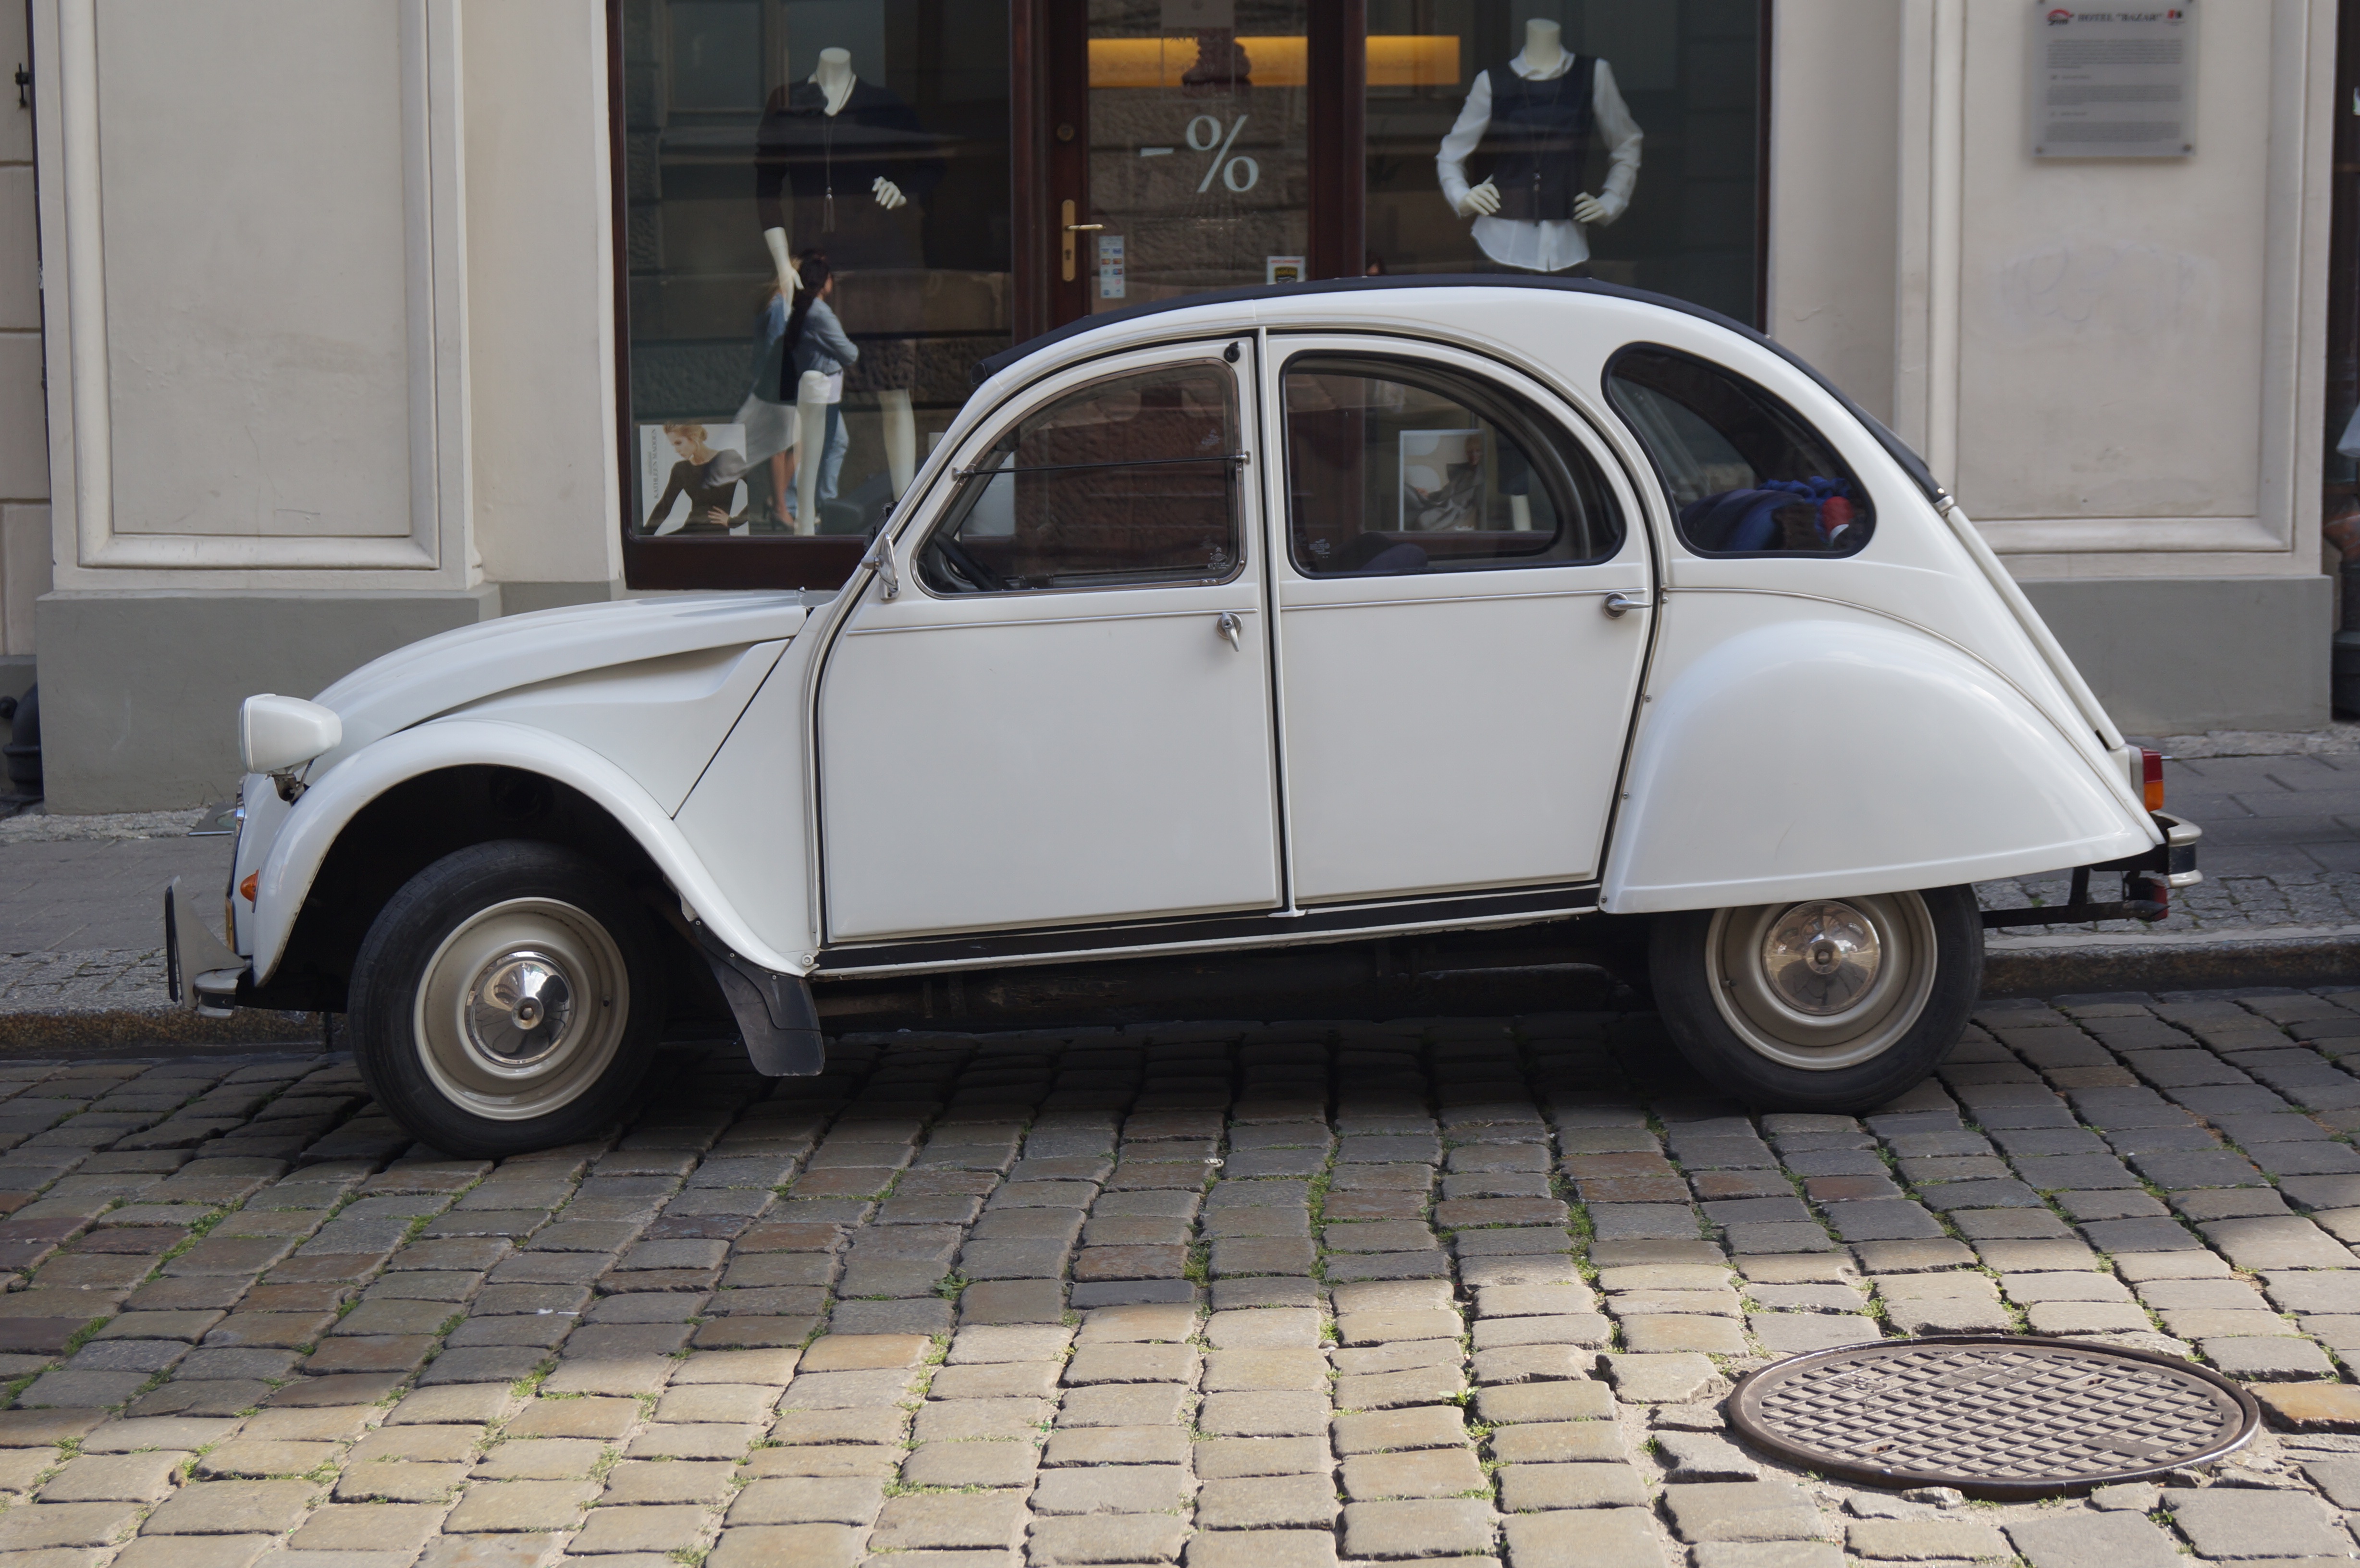
street, car, vehicle, auto, old car, vintage car, old town, poland, sedan, citroen, big city, the old town, antique car, poznan, land vehicle, volkswagen beetle, french car, automobile make, compact car, luxury vehicle, mid size car